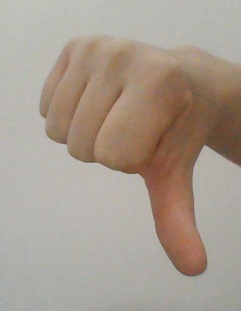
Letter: waw